Erik L'Homme

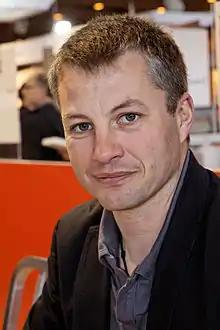
L'Homme at Salon du livre de Paris in 2012

Erik L'Homme, (born 22 December 1967 in Grenoble), is a French writer of youth novels. He is known for the fantasy trilogy Book of the Stars, the space opera trilogy Les Maîtres des brisants and the fantasy thriller series Phænomen. As of 2014, his works had sold a total of 1.1 million copies in France. The French-language edition of Book of the Stars has sold 650,000 copies and been translated into 28 languages, which have sold another million copies.